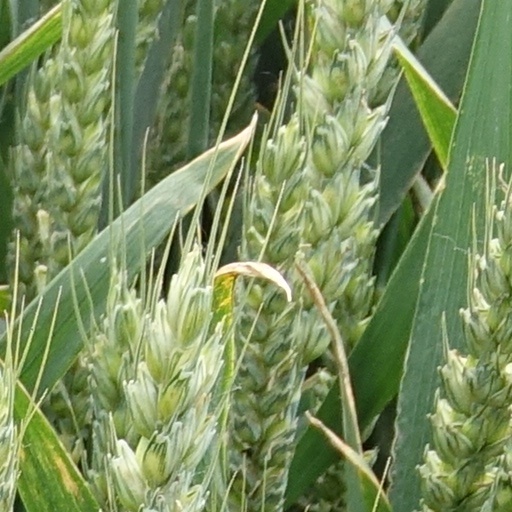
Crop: wheat